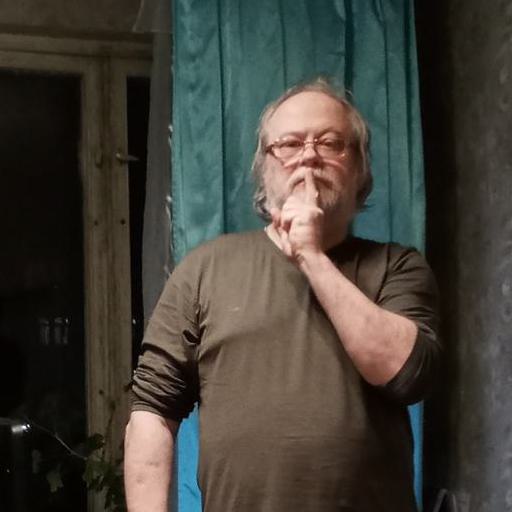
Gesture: mute